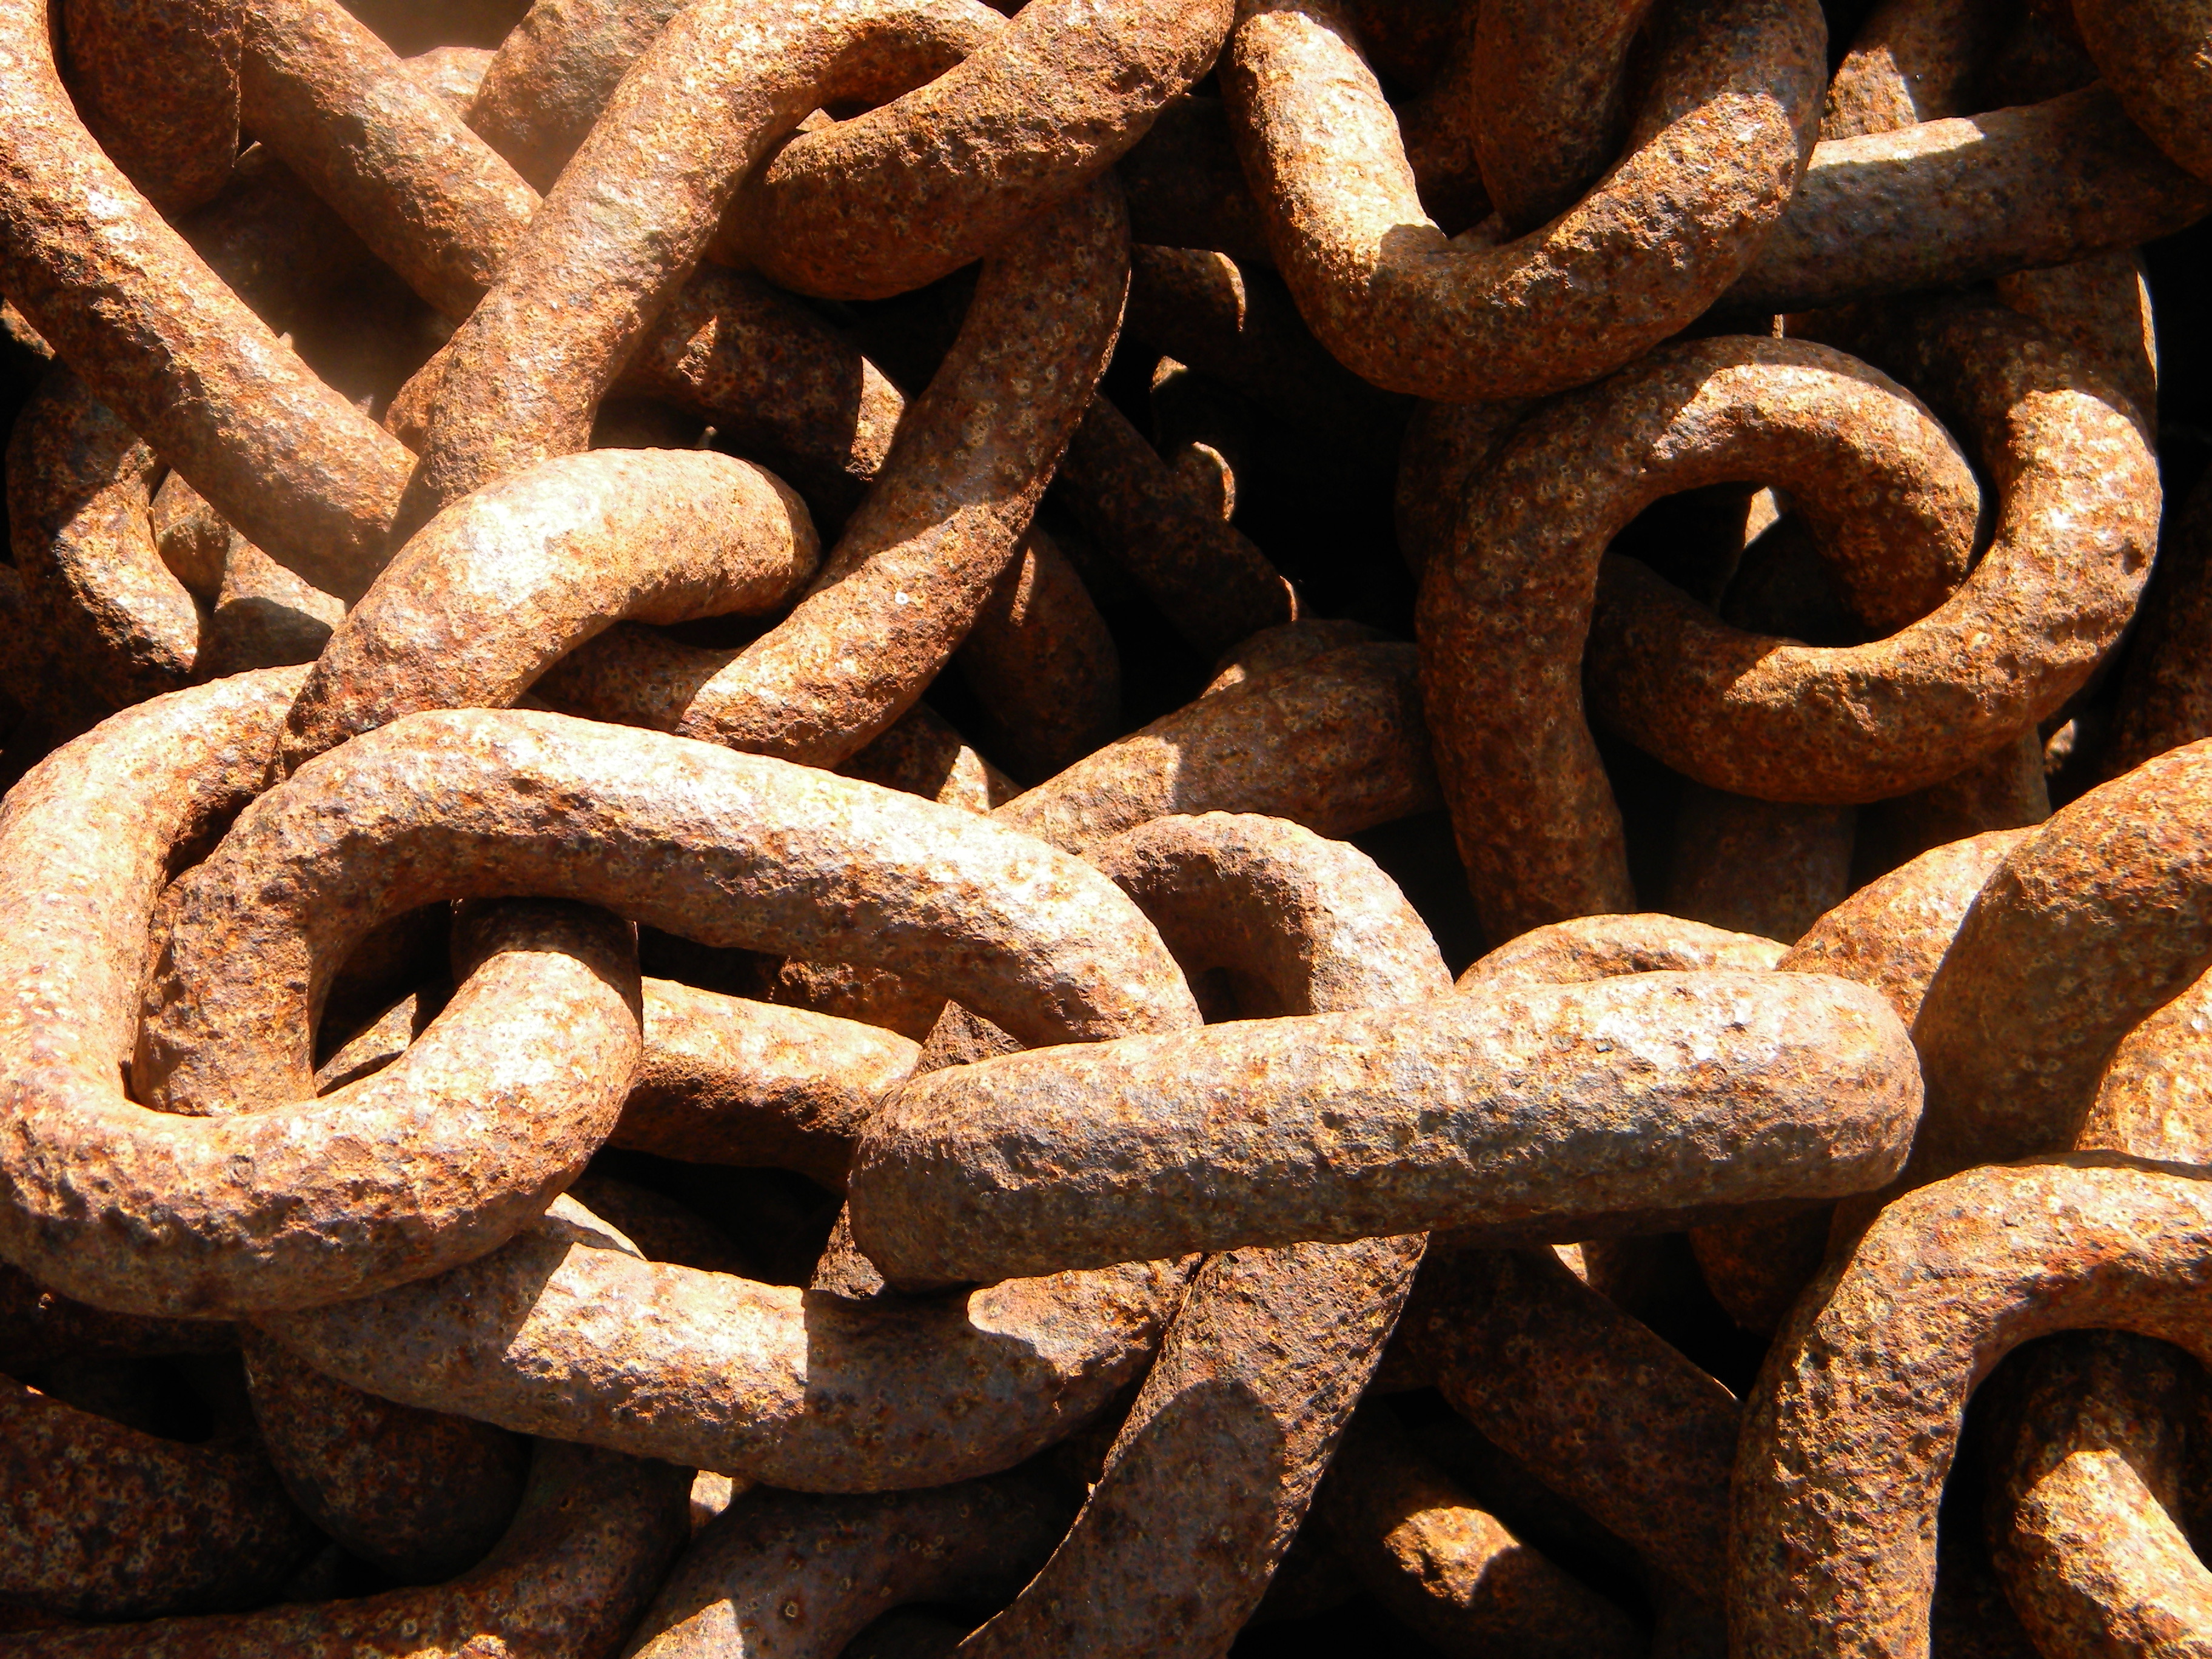
chain, rust, metal, material, rock